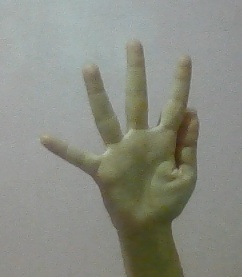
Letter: sheen